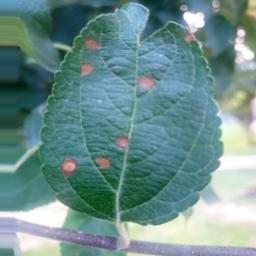
Label: Alternaria